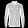
Label: Shirt